Multnomah people

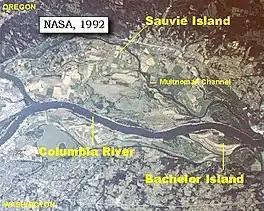
An overview of the Columbia River and Sauvie Island

One of the larger villages, Cathlapotle, was located in present-day Clark County, Washington at the confluence of the Lewis River with the Columbia River and was visited by the Lewis and Clark Expedition in 1805. According to their journals, Lewis and Clark found 14 houses in the village, most of them ranging from 14-by-20 ft (4.3 m by 6.0 m) to about 40-by-100 ft (12 m by 30 m). They reported that approximately 900 people lived in the villages. The Cathlacomatup were a group of Multnomah that resided along the Multnomah Channel at the Wappatoo Inlet. Lewis and Clark came into contact with the Cathalacomatup in 1805.